Honda CX series

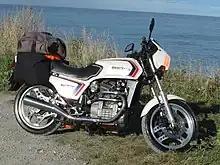
Honda CX Euro 400

The Japanese and European market saw 400 cc versions of the CX and GL, aptly named the CX400 and GL400. In Japan the GL650 SilverWing Interstate was released as the Limited Edition GL700 Wing Interstate, although it used the same 674 cc engine that was used in the GL650. Also in Australia, the 1980-1982 CX500 'standard' models were known as the "CX500 Shadow".